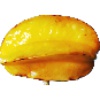
Label: Carambula 1